Flindersia pimenteliana

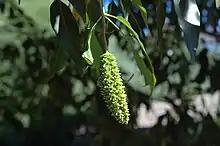
Immature fruit

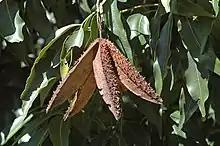
Opened fruit

Flindersia pimenteliana, commonly known as maple silkwood, red beech or rose silkwood, is a species of tree in the family Rutaceae and is native to New Guinea and Queensland. It has pinnate leaves with three to seven egg-shaped to elliptic leaflets, panicles of red or reddish flowers and fruit studded with rough points.